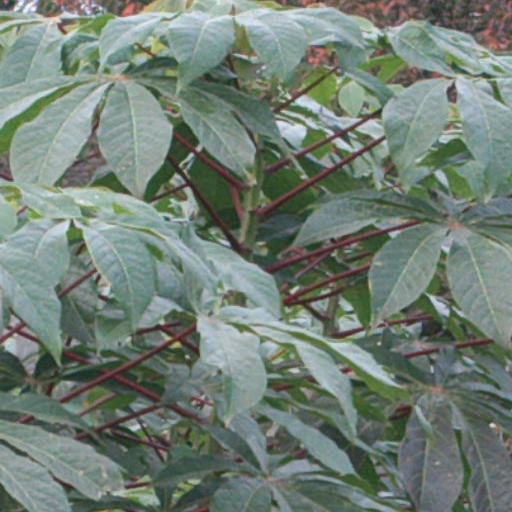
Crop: cassava